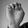
ASL letter: E